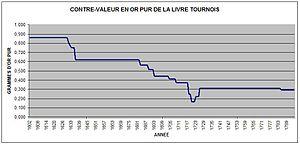
Auteur
La livre tournois est une ancienne monnaie de compte française valant 240 deniers ou 20 sous, frappée originellement à Tours et qui fut utilisée en France sous l'Ancien régime. Elle remplace progressivement la livre parisis à partir du XIIIᵉ siècle mais ne devient l'unique monnaie de compte qu'en 1667. Elle disparaît au moment de la création du franc français en 1795.
Le louis est la dénomination courante de la monnaie d'or française frappée de 1640 à 1792. Par la suite, la pièce de vingt francs fut appelée « louis » ou « napoléon ».